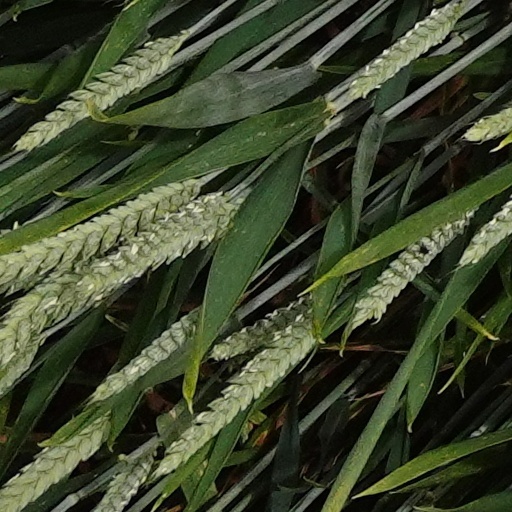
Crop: wheat